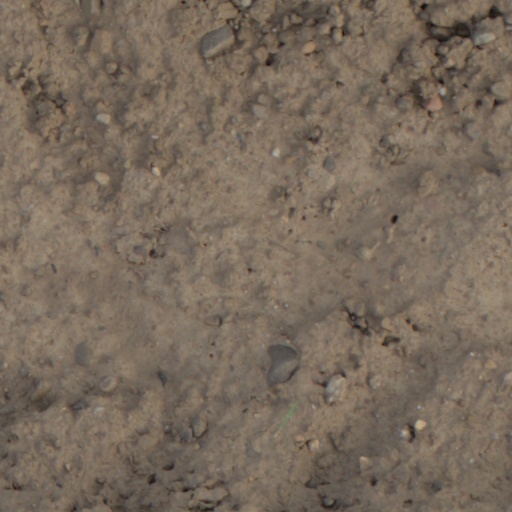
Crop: wheat